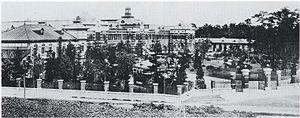
Les universités impériales au Japon était un groupe de neuf universités fondées entre 1886 et 1939, sept au Japon, une dans l'actuelle Corée du Sud, et une dans l'actuelle Taïwan. Elles étaient dirigées par le gouvernement impérial jusqu'à la fin de la Seconde Guerre mondiale.
L'université de Kyūshū, souvent abrégée en Kyudai, est une université nationale japonaise située à Fukuoka, dans l'île de Kyūshū. Elle a été fondée en 1903 sous la forme d'un collège de médecine avant d’acquérir en 1911 le statut université impériale, et appartient depuis 2004 à l'association des universités nationales du Japon.